Eisfelder Talmühle station

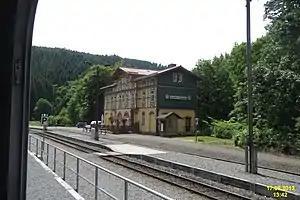
2013

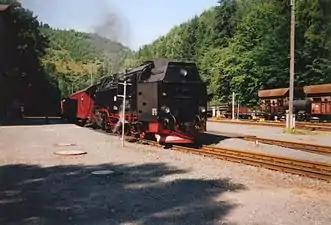
Steam train in Eisfelder Talmühle

Eisfelder Talmühle station is an isolated junction station between the Selketalbahn and the Harz narrow gauge mainline (Harzquerbahn). In the days of East Germany's Deutsche Reichsbahn it had large refreshment rooms and staff. It is still however a busy interchange at certain times of the day when steam trains and railcars converge from three directions to allow passengers to make connections.